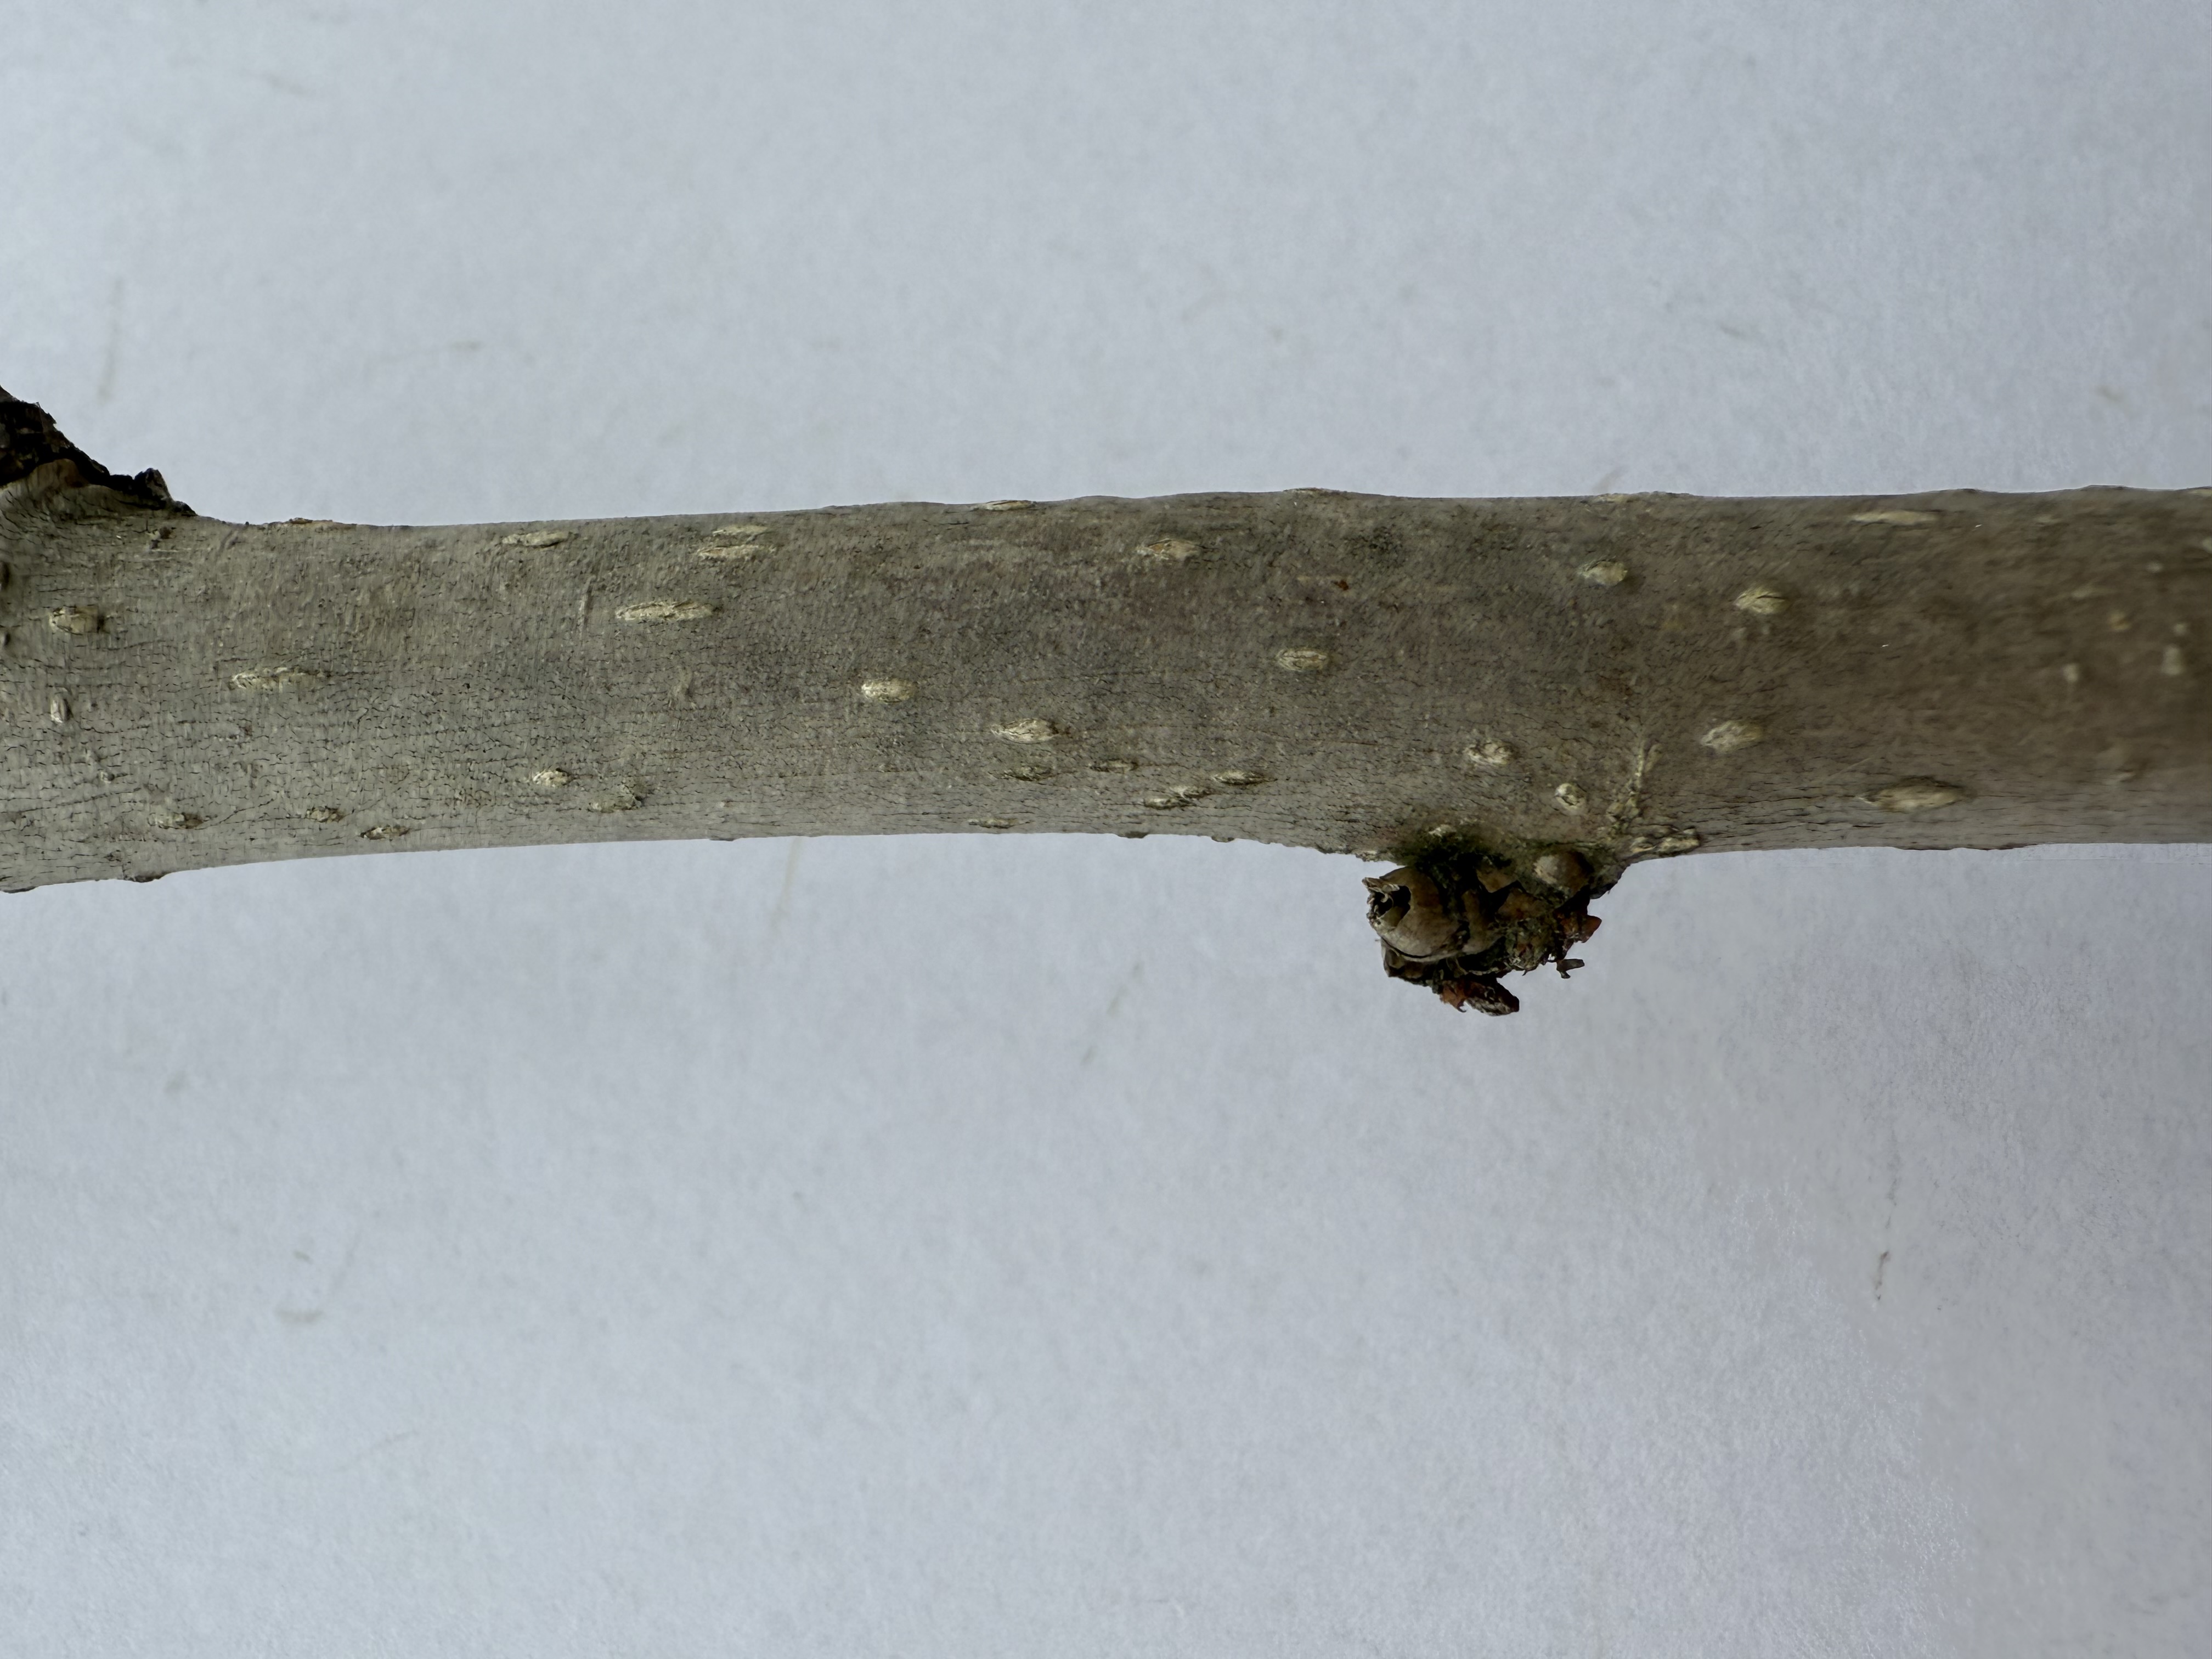
Variety: White Mulberry